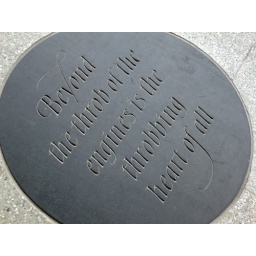
Set in the floor of the train station.